Astor House Hotel (Shanghai)

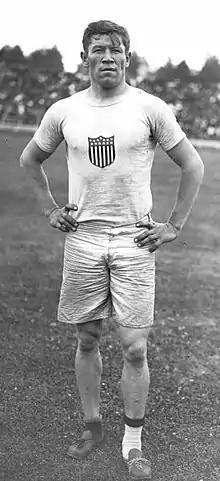
Jim Thorpe at 1912 Olympics

Prior to the new construction, future US President William Howard Taft, then US Secretary of War, and his wife, Helen Herron Taft, were honoured at a banquet organised by the American Association of China in the large dining room at the Astor House Hotel in Shanghai on 8 October 1907, with over 280 in attendance; it was, at that time, "the largest affair of the kind ever given in China." During the dinner, Taft made a significant speech on the relationship between the United States and China, and supporting the Open Door foreign policy previously advocated by John Hay. Organized Sunday School work in China was born at Shanghai on 4 May 1907. "This beginning of Sunday-school history in China took place in Room 128 of the Astor House, Shanghai, occupied at that time by Mr. [Frank A.] Smith."